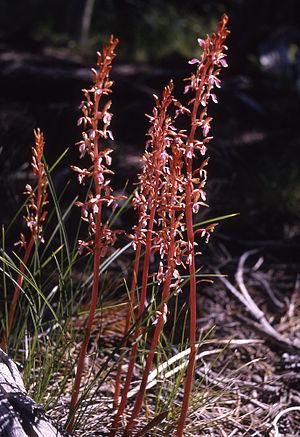
Corallorhiza est un genre d'orchidées terrestres comptant une quinzaine d'espèces.